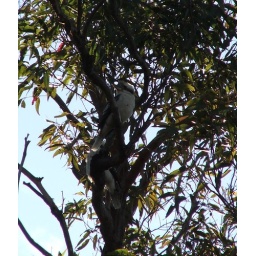
kookaburra sitting in a gum tree